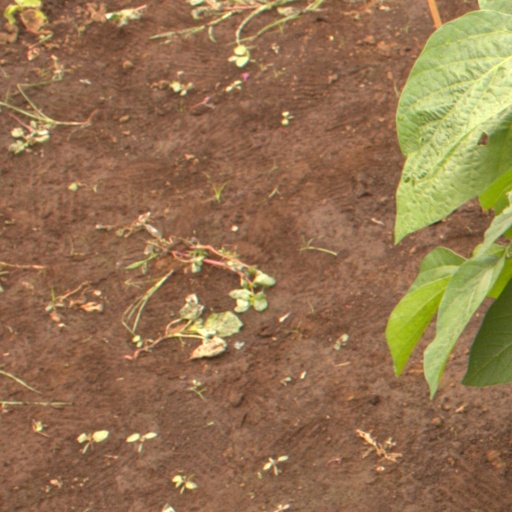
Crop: soybean